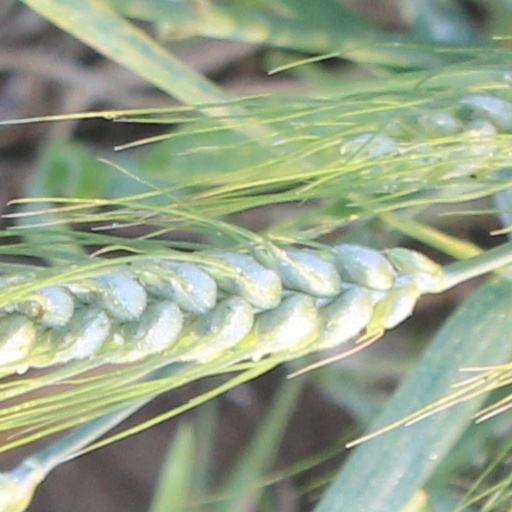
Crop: wheat